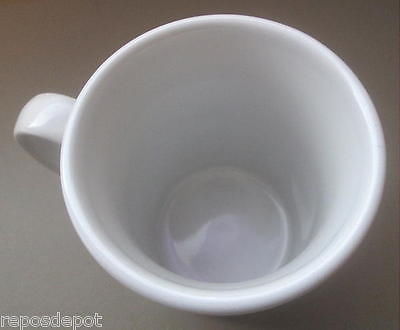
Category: mug